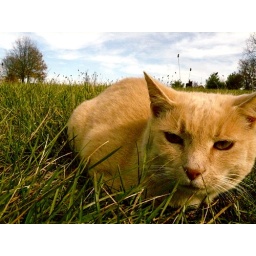
random cat in a field